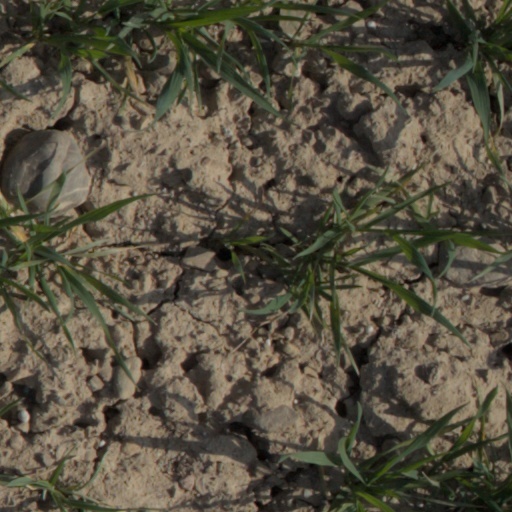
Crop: wheat